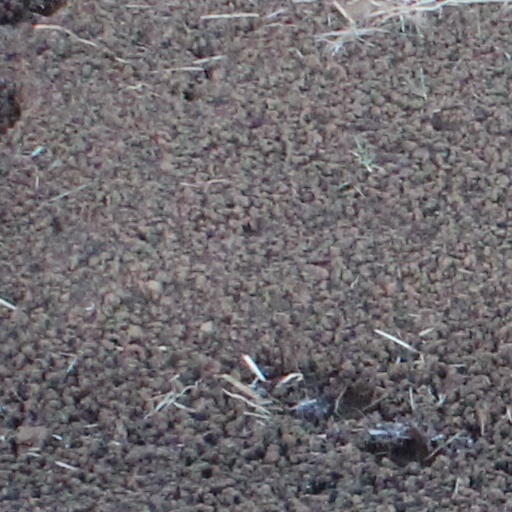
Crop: wheat